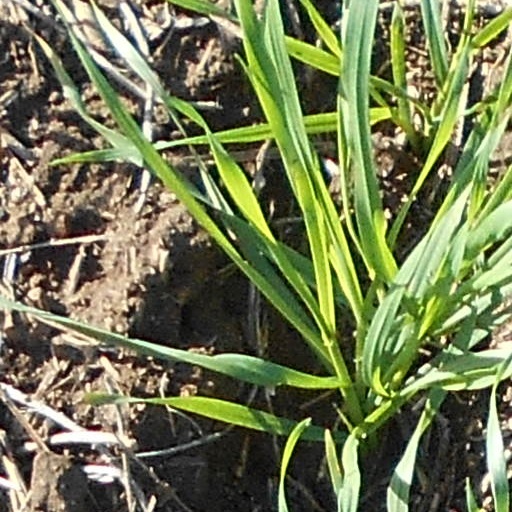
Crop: wheat